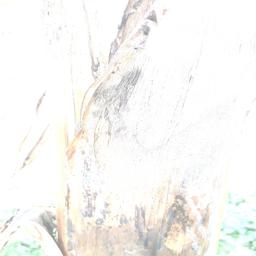
Label: BACTERIAL SOFT ROT